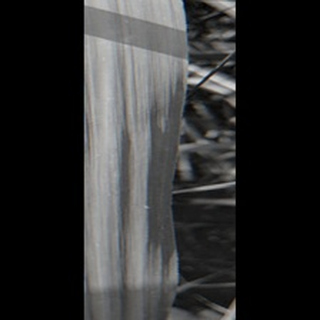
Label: healthy_sugarcane